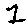
Label: 1